Sky position (RA, Dec in degrees): 17.65, -0.9586
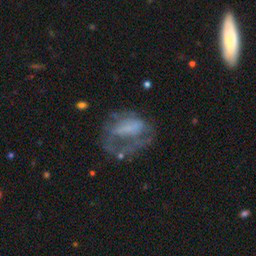
Galaxy morphology: Disturbed Galaxies